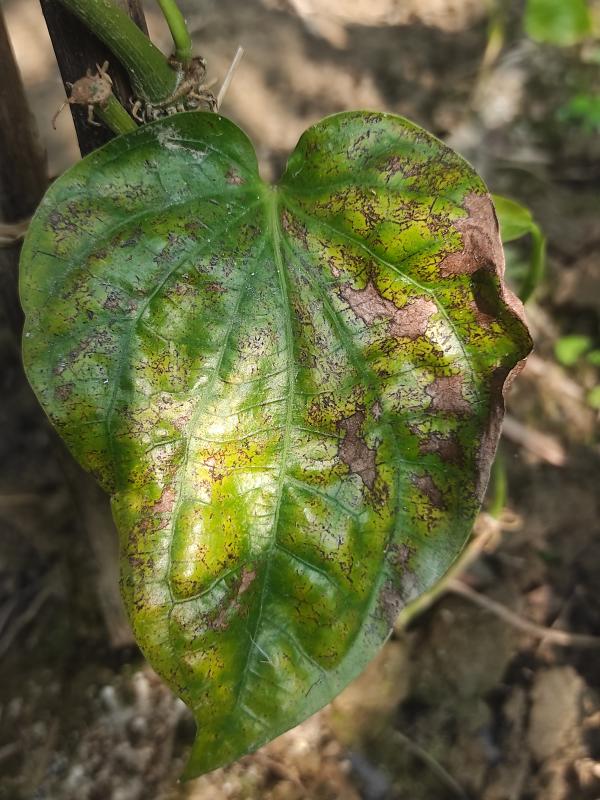
Label: Fungal_Brown_Spot_Disease